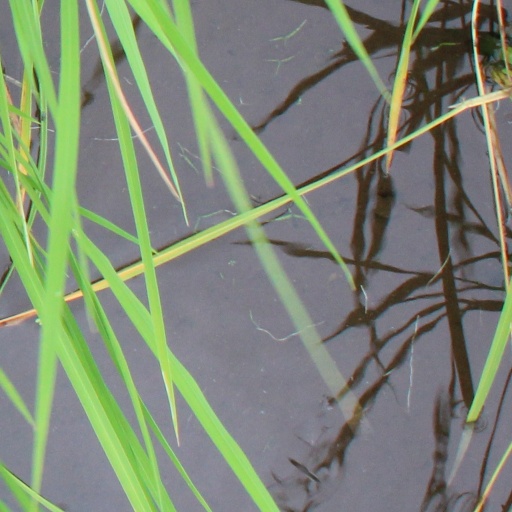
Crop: rice